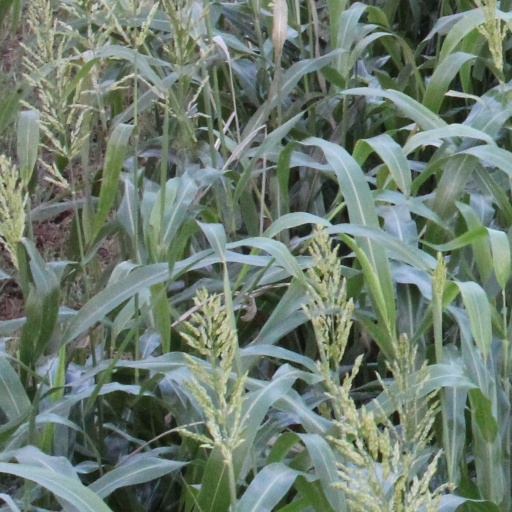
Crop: sorghum